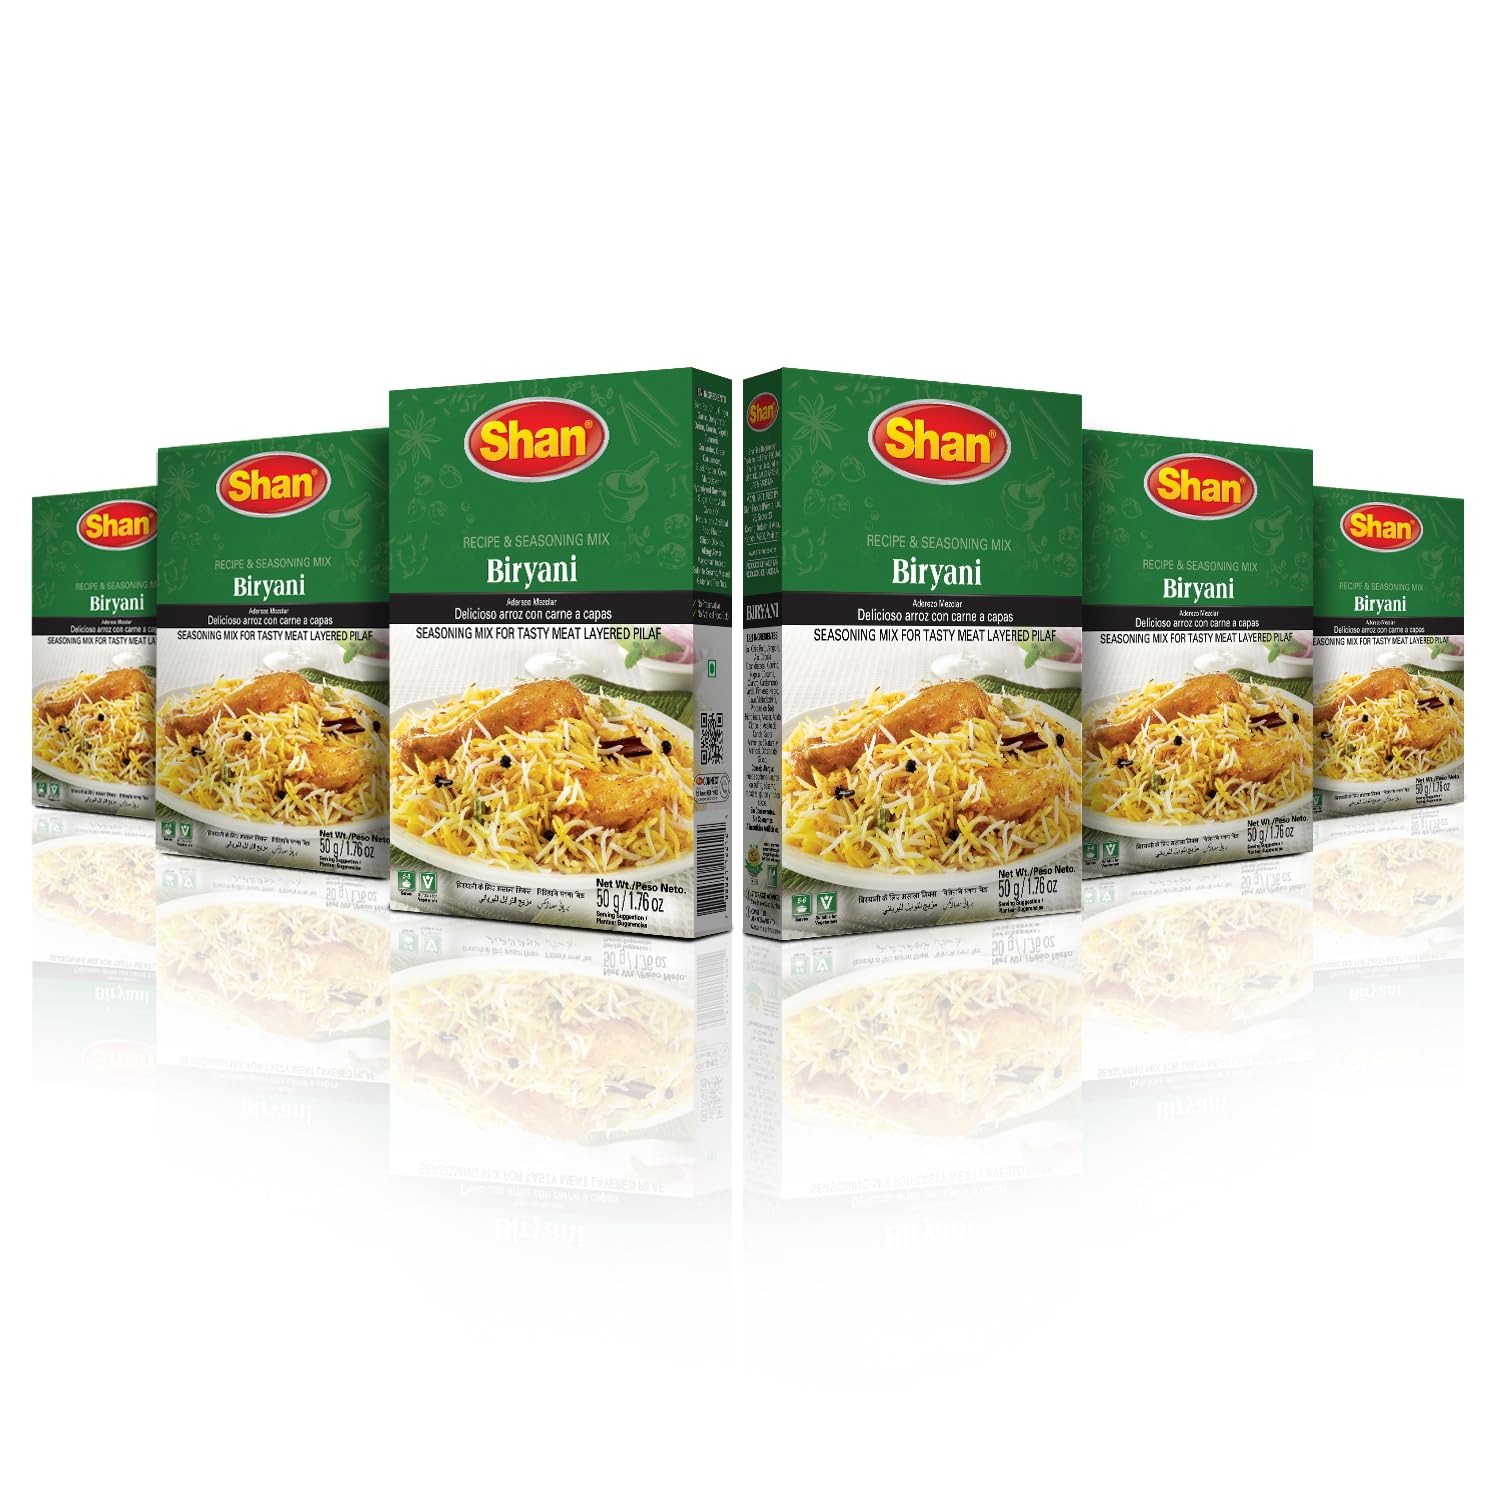
Item Name: Shan - Biryani Masala Seasoning Mix (50g) - Spice Packets for Spicy Meat Layered Pilaf (Pack of 6)
Bullet Point 1: Quantity- Shan Biryani Recipe and Seasoning Mix comes packaged and sealed in a box containing a packet of 50g of spices.
Bullet Point 2: Easy to use- All the ingredients and instructions are given at the back of the box.
Bullet Point 3: Easy to prepare- Now you don’t need to gather a variety of different masalas to make Biryani, just use this seasoning and herbs mix and you are good to go.
Bullet Point 4: Serving Size- One packet of Shan Biryani Masala is good to serve 8 people.
Bullet Point 5: Quality Control- All our products are carefully packaged under the most hygienic conditions according to international quality standard.
Product Description: <p>Shan Foods was a small company established in 1981. Soon it gained popularity and now we have a presence in 65 countries across 5 continents.&nbsp;All products of Shan Foods are ISO 9001:2015.</p><p> </p><p>Shan Foods is committed to make your life easy in the kitchen and at the same time delighting your taste buds. We are the pioneer of ready to make masala packets. We are continuously working hard to ensure you can serve authentic Pakistani/Indian food to your loved ones. Each recipe is tailored to ensure a delicious taste through our special herbs seasoning and spices.&nbsp;</p><p> </p><p>Shan Food has a whole range of recipe and seasoning mix for various flavors of Biryani. Biryani is probably the most loved dish in Pakistani/Indian cuisine. The different flavors are: (i) Pilau Biryani (ii) Sindhi Biryani (iii) Memoni Biryani (iv) Biryani (v) Fish Biryani (vi) Bombay Biryani (vii) Karachi Beef Biryani (viii) Malay Chicken Biryani.</p><p> </p><p>We hope you love it as much as we do.</p><p> </p><p>Steps of cooking:</p><p>1. Heat oil and fry onions until golden. Add meat, Shan Biryani Mix and stir fry for 5 minutes. Add yogurt and water (Beef/Lamb 4 cups, Chicken 2 cups). Cover and cook on low heat until meat is tender.<br>2. Add tomatoes and stir fry on high heat until oil begins to separate from the gravy. Then keep aside.<br>3. Separately: In 15 cups / 3 liters of boiling water, stir in 3 tablespoons of Shan Salt and soaked rice. Boil rice until ¾ cooked. Remove and drain thoroughly.<br>4. Spread half rice in a pot and pour meat curry. Top with remaining rice. (Sprinkle a pinch of yellow food color if desired). Spread fresh coriander and mint leaves on the rice. Cover and cook on low heat until rice is tender (5-10 minutes). Mix before serving.</p>
Value: 10.56
Unit: Ounce

Price: 15.495